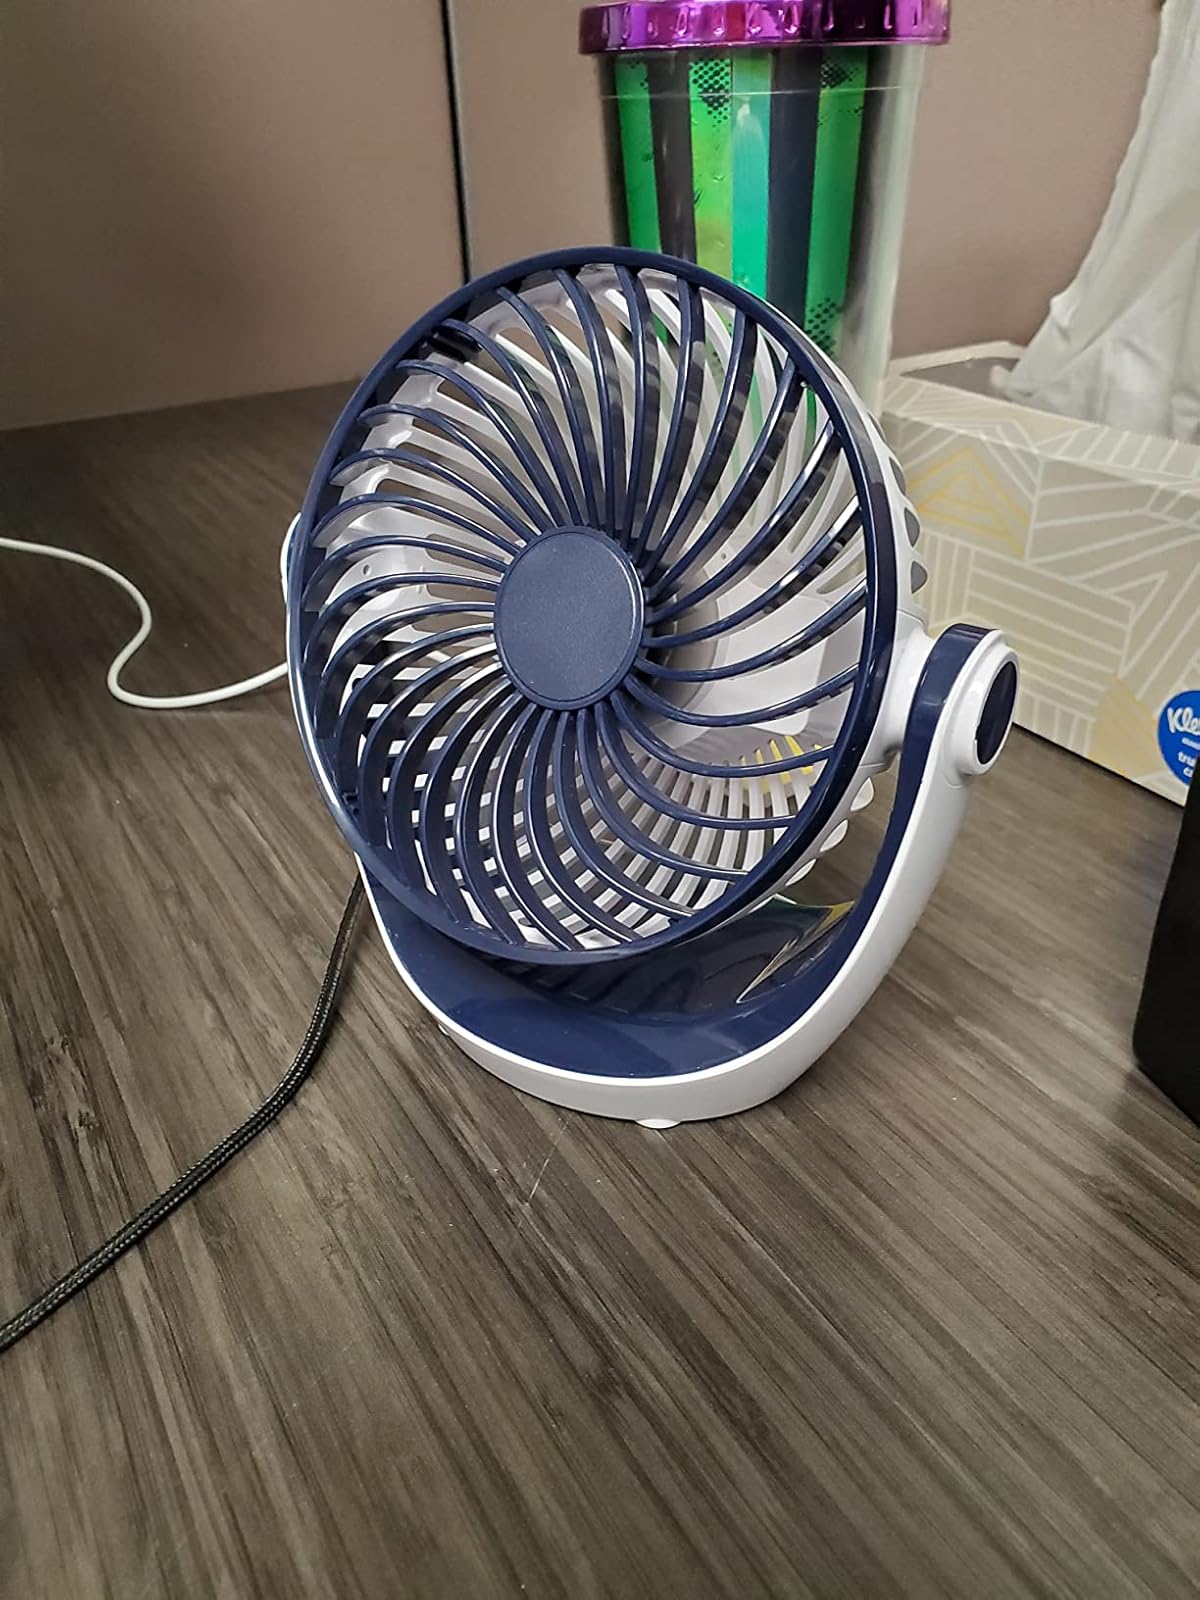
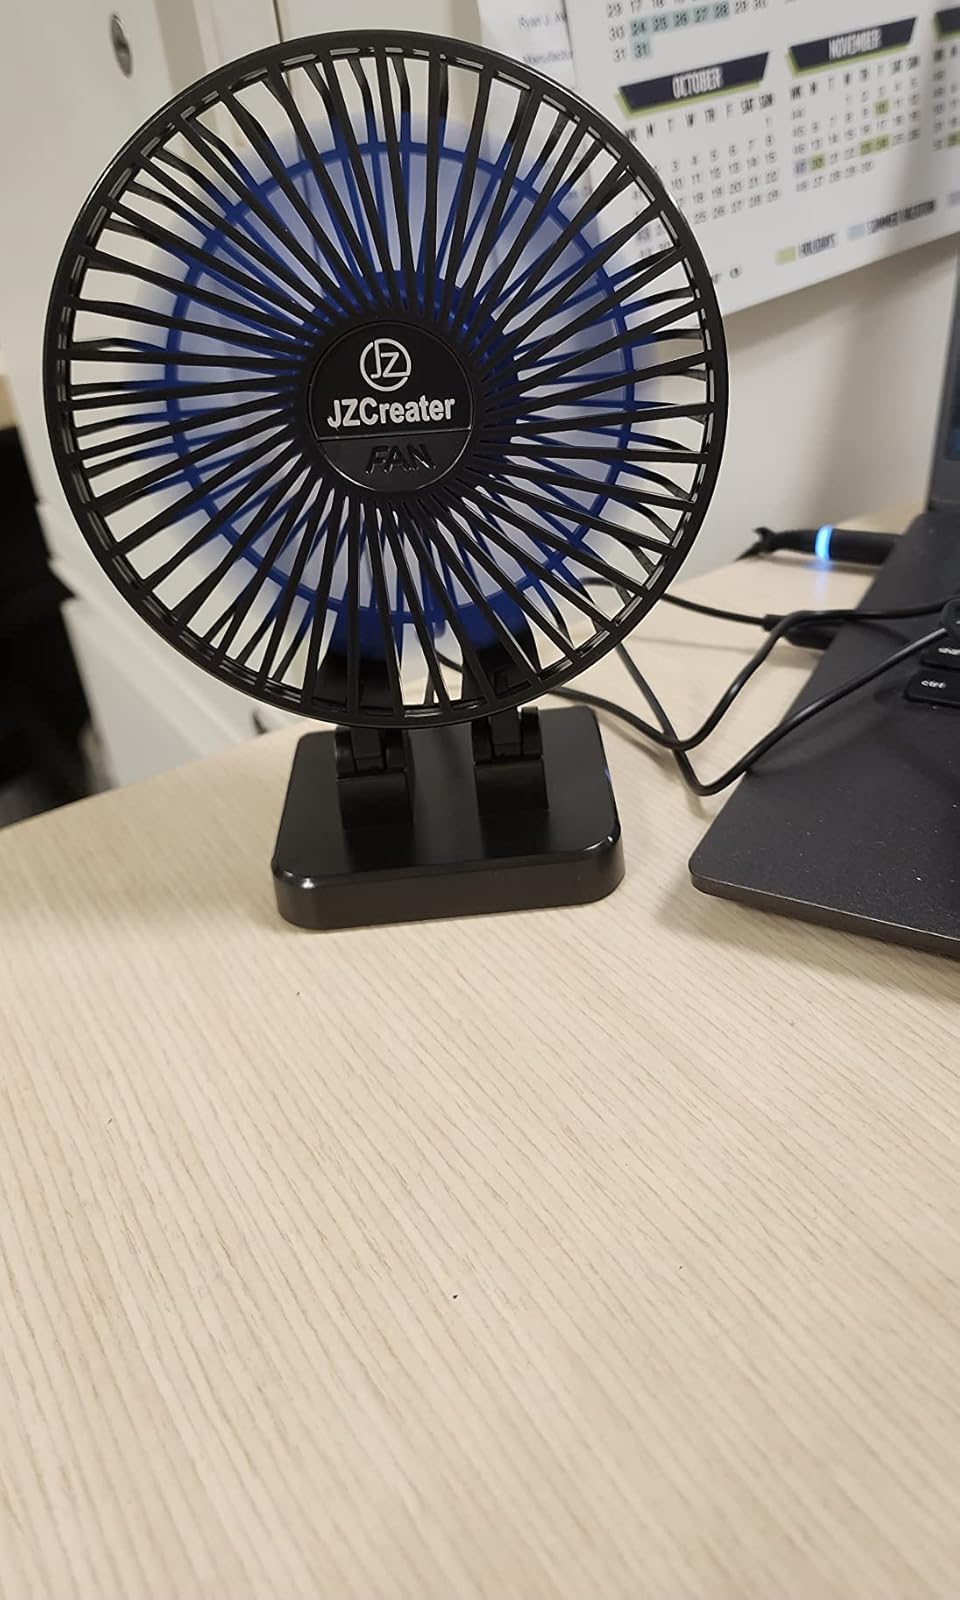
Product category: fan
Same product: no